Bio-MEMS

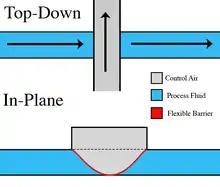
Schematic of a quake valve, with process fluid channel perpendicular and out of plane with the control fluid channel.

One inexpensive method of producing valves with fast actuation times and variable flow restriction is multilayer soft lithography (MSL). Valves produced through this fabrication technique are called Quake valves, because they were first created in the lab of Stephen Quake at Stanford University. The basic scheme involves two perpendicular flow conduits separated by an impermeable elastomeric membrane at their intersection. Controlled air flow passes through one conduit while the process fluid passes through the other. A pressure gradient between the two conduits, which is tuned by changing the control air flow rate, causes the membrane to deform and obstruct flow in the process channel. In MSL, the channels for both the process fluid and the control fluid are cast out of an elastomeric mold, making it an entirely additive manufacturing process.